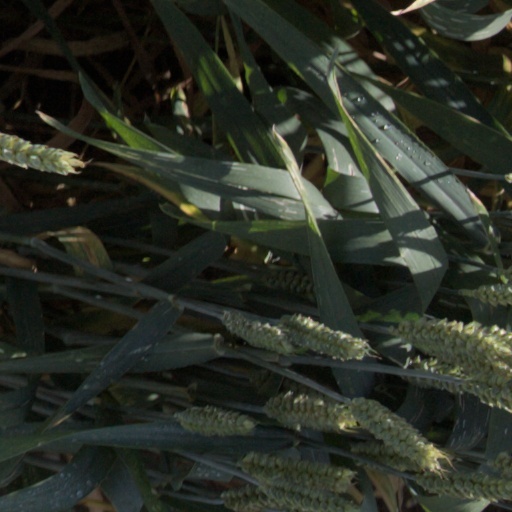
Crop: wheat